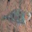
Label: flatfish